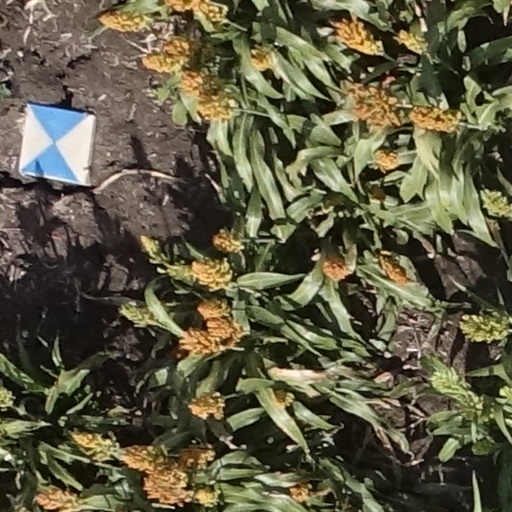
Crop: sorghum